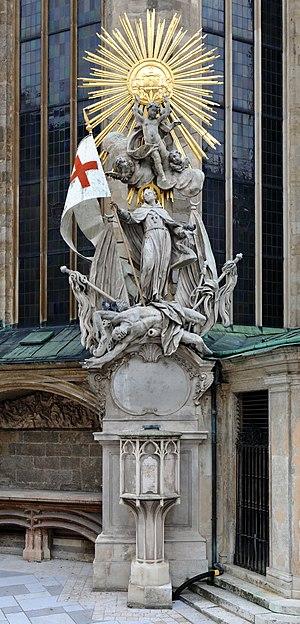
La chaire ou plus complètement la chaire de vérité ou chaire à prêcher, est à l'origine le siège d'un évêque dans son église principale.